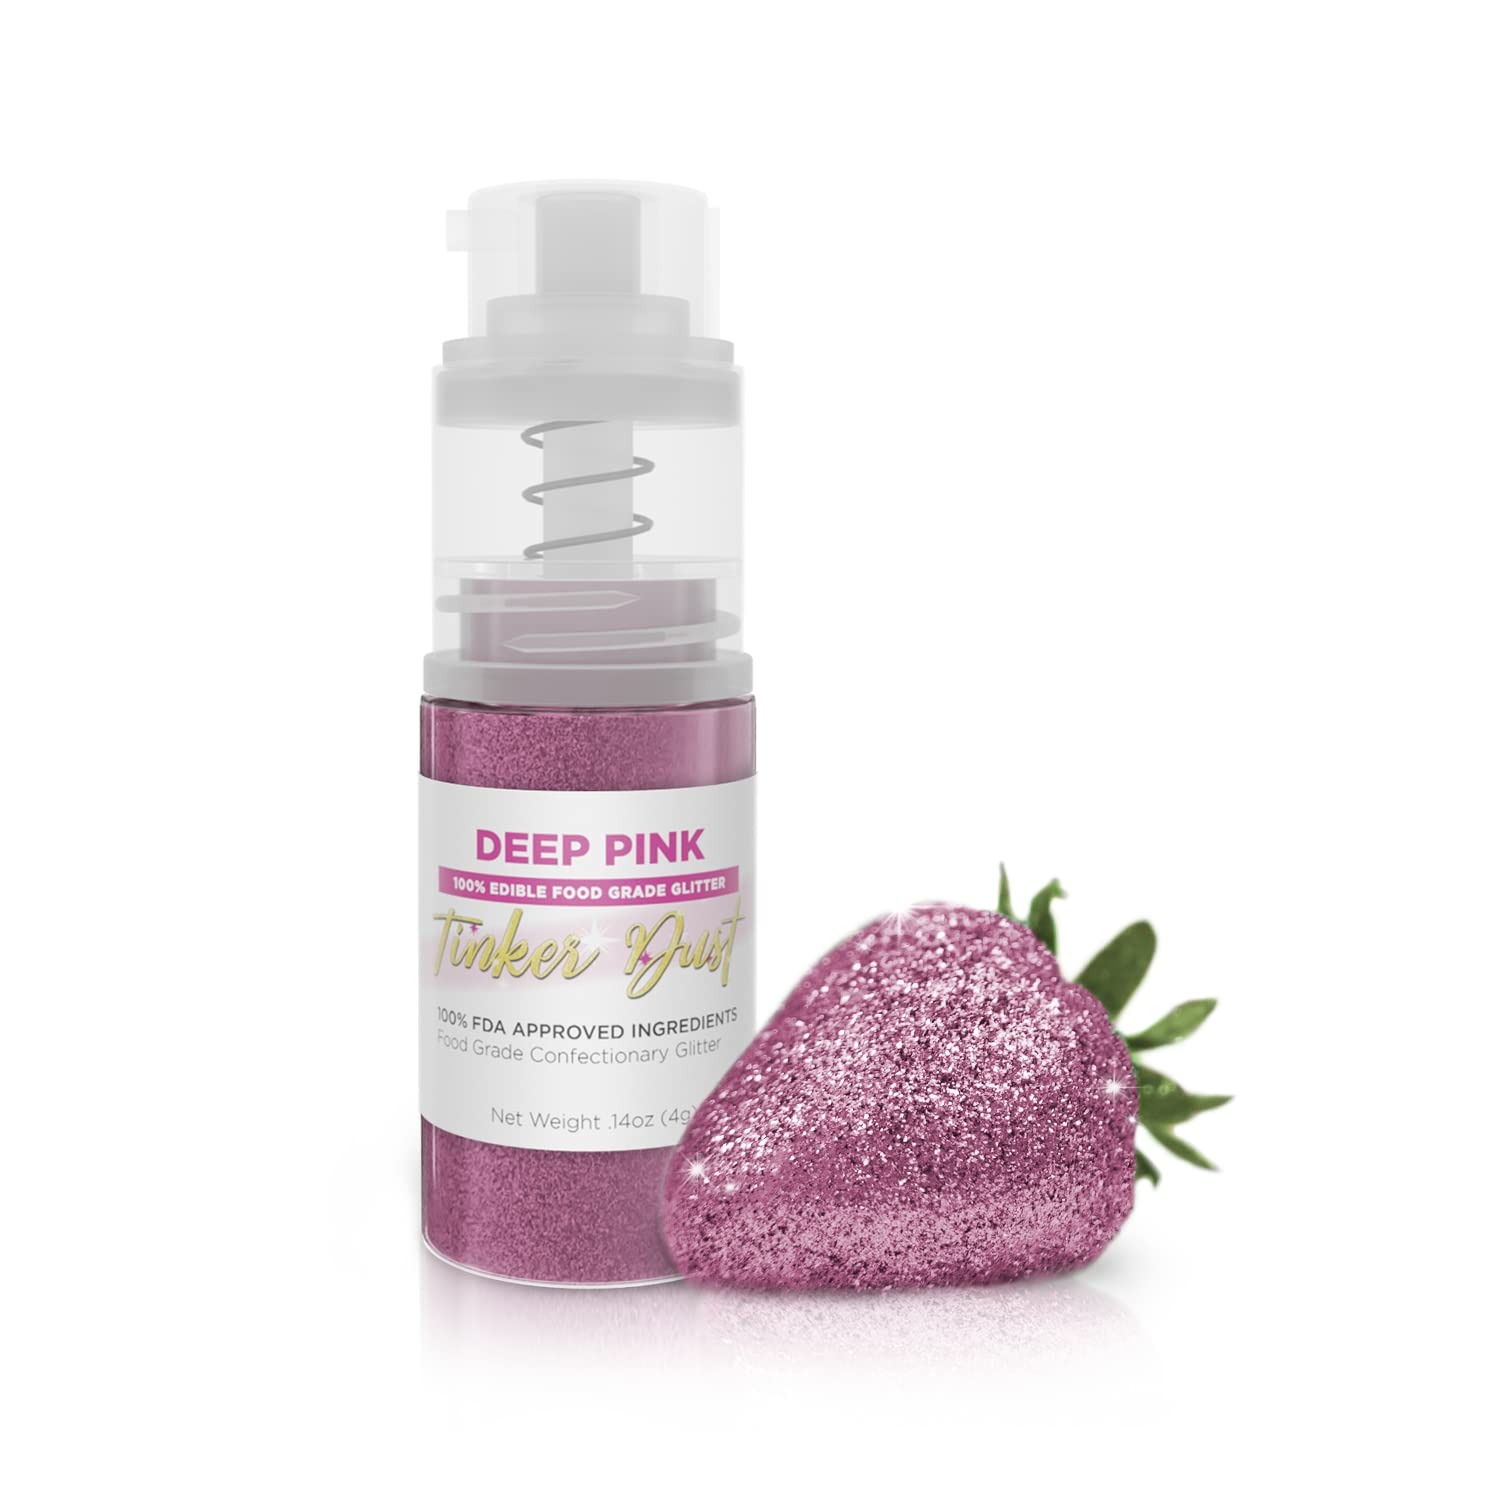
Item Name: Bakell - Deep Pink Tinker Dust (4g, 1x Mini Spray Pump) Edible Glitter for Food, Desserts, and Beverages!
Bullet Point 1: visually appealing touch to every treat. 💕 Dual Use: When you buy Bakell's Tinker Dust, you're getting two products for the price of one! Tinker Dust (except certain golds) can be used as both a cake decorating dust and a beverage garnish! Add it to your favorite cocktail or soft drink to create a silky, shimmering effect that swirls your beverage to life!
Bullet Point 2: 👀 Our Tinker Dusts come in over 40 colors, ensuring you’ll find the perfect hue for cakes and vegan paint applications for any occasion.
Bullet Point 3: 🎂 🍸 Perfect for professional bakers, home cooks, and mixologists, Tinker Dust seamlessly infuses an enchanting sparkle into your confections and beverages.
Bullet Point 4: 🌿 We are the only edible glitter company whose products are made in the USA at SQF III, GMP, Halal, & Kosher certified facilities, & are nut free, gluten free, & vegan.
Bullet Point 5: 🎉 Perfect for gender reveal parties, holidays, birthdays, weddings, graduations, cakes, cocktails, mocktails, cookies, desserts, beer, garnishes, juice, teas, lemonade, coffee, & even crafts!
Bullet Point 6: 🎯 The convenient mini-pump design provides ease and precision of Tinker Dust for your food and drinks.
Bullet Point 7: 🛡️ Bakell prioritizes your health by carefully selecting the highest quality ingredients, to create the safest and best product on the market. Our Tinker Dust is also gluten free, dairy free, GMO free and vegan.
Product Description: Deep Pink Tinker Dust is a beautiful, food grade edible glitter made with larger particles than Luster Dust to give it that “glitter look!" Perfect for cake decorating, cupcakes, cookies, fruit and even beverages! The convenient mini spray pump design ensures precise application to your culinary creations. This Tinker Dust is vegan, gluten free, dairy free, nut free and GMO free. Whether you're a professional baker, a passionate home cook, or a mixologist, Tinker Dust is a seamless way to infuse a sparkle into your edible creations, adding a visually appealing touch to every treat.
Value: 1.0
Unit: Count

Price: 10.98